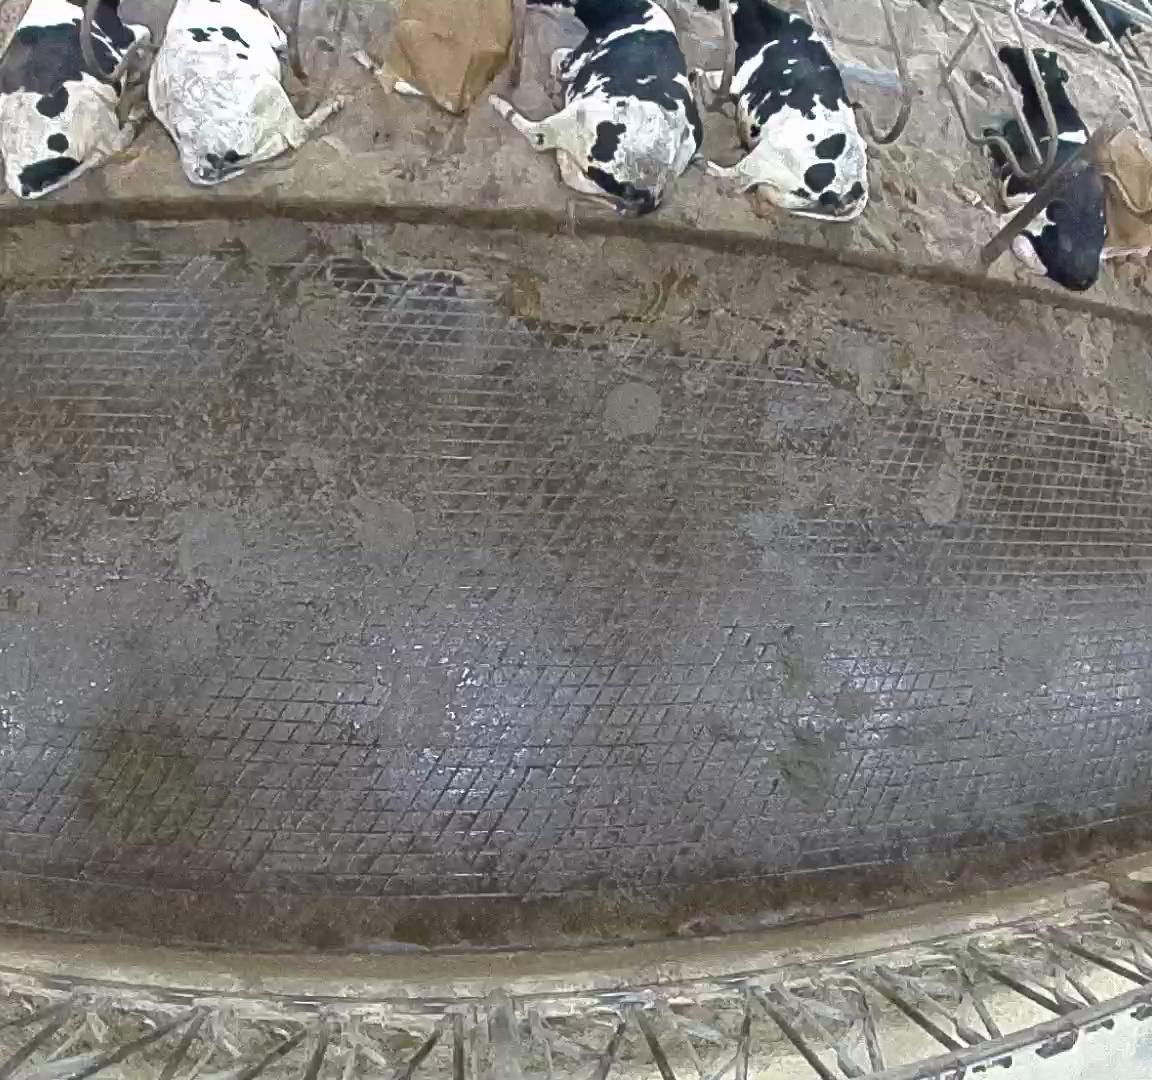
Number of cows: 7